Ezra Stiles College

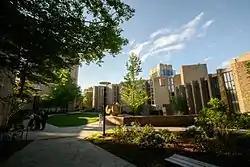
Courtyard of the college, with Payne Whitney Gymnasium in background

The college is built of rubble masonry in the style of pre-Gothic Tuscan towers, similar to those in the medieval Italian hill town of San Gimignano. Many architecture critics regard the college as a "masterpiece of American architecture," though it is considered one of the "ugly ducklings" of Yale. The college consists of many single rooms and suites, and in a modern attempt to capture the spirit of Gothic architecture, Saarinen eliminated all right angles from the living areas.